Infobox

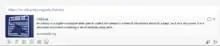
Link to this article posting into Microsoft Teams and the application using the metadata from the infobox to make the link fuller by adding an image and summary text

On Wikipedia, an infobox is transcluded into an article by enclosing its name and attribute–value pairs within a double set of braces. The MediaWiki software on which Wikipedia operates then parses the document, for which the infobox and other templates are processed by a template processor. This is a template engine which produces a web document and a style sheet used for presentation of the document. This enables the design of the infobox to be separated from the content it manipulates; that is, the design of the template may be updated without affecting the information within it, and the new design will automatically propagate to all articles that transclude the infobox. Usually, infoboxes are formatted to appear in the top-right corner of a Wikipedia article in the desktop view, or at the top in the mobile view.